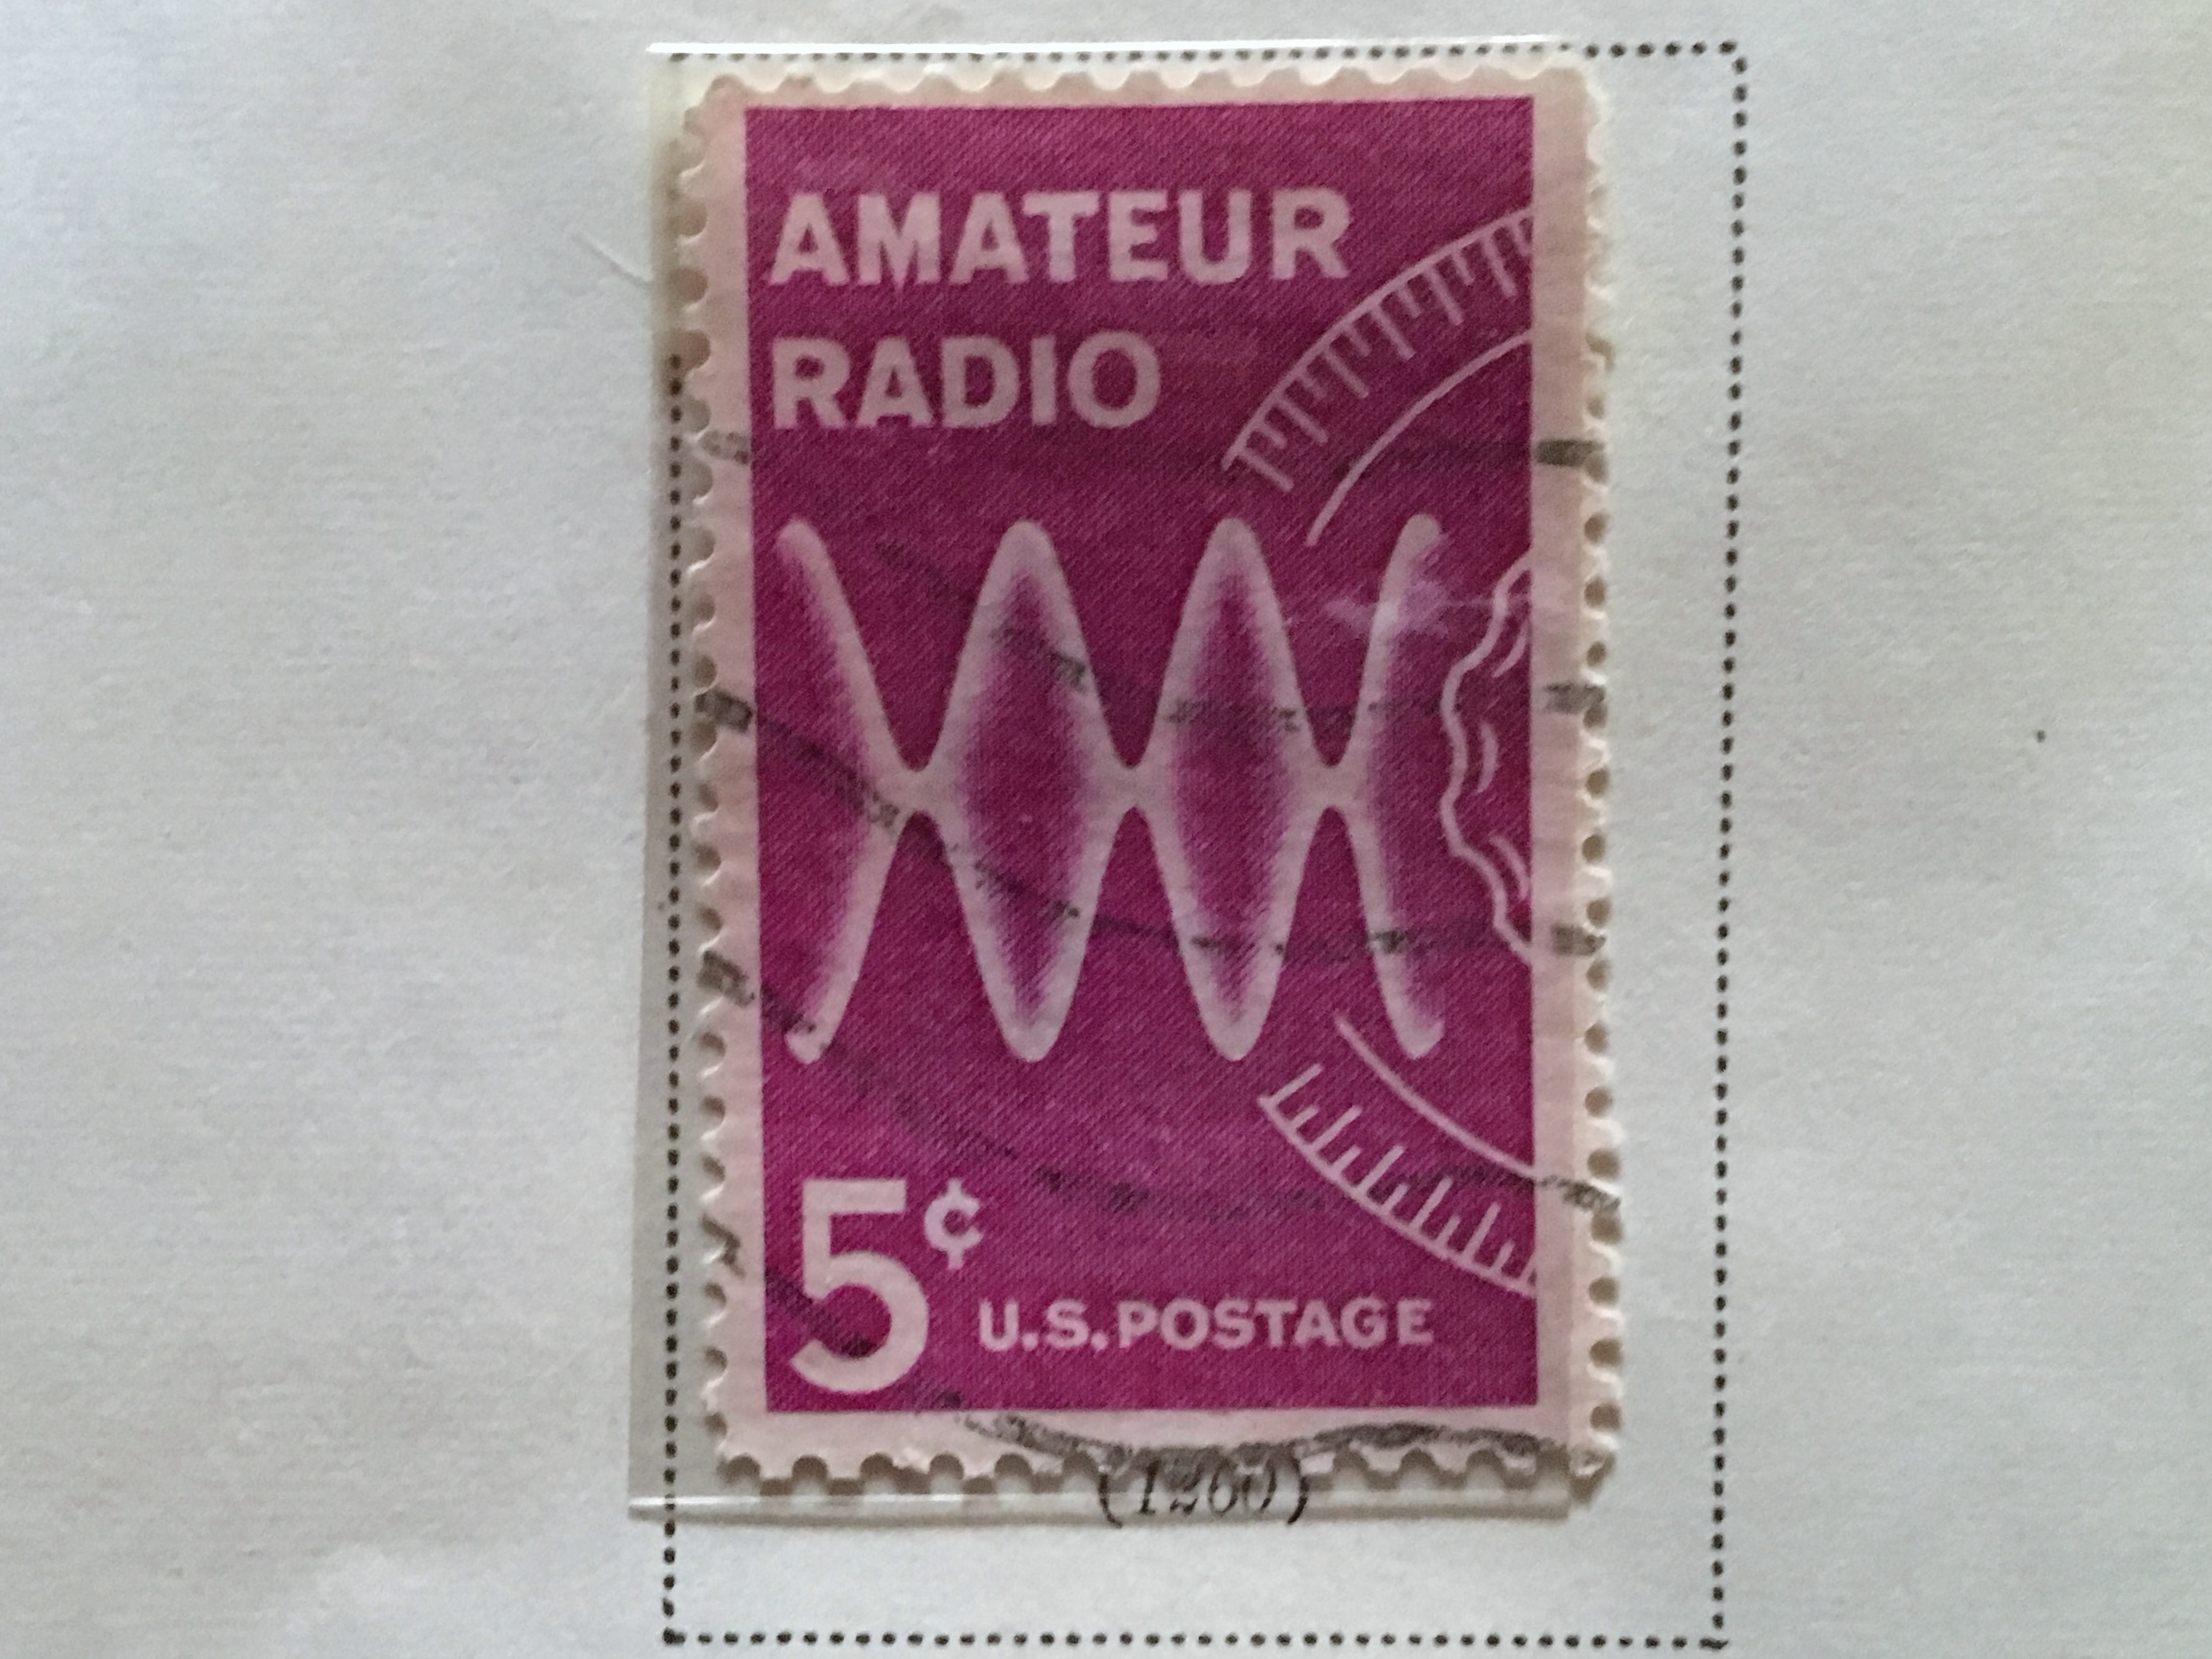
label, eye, organ, postage stamp